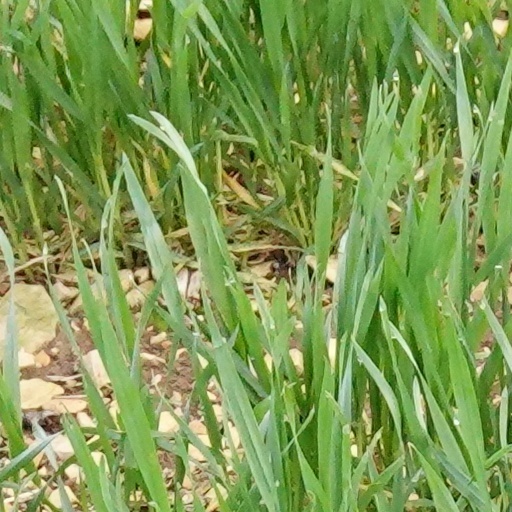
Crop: wheat